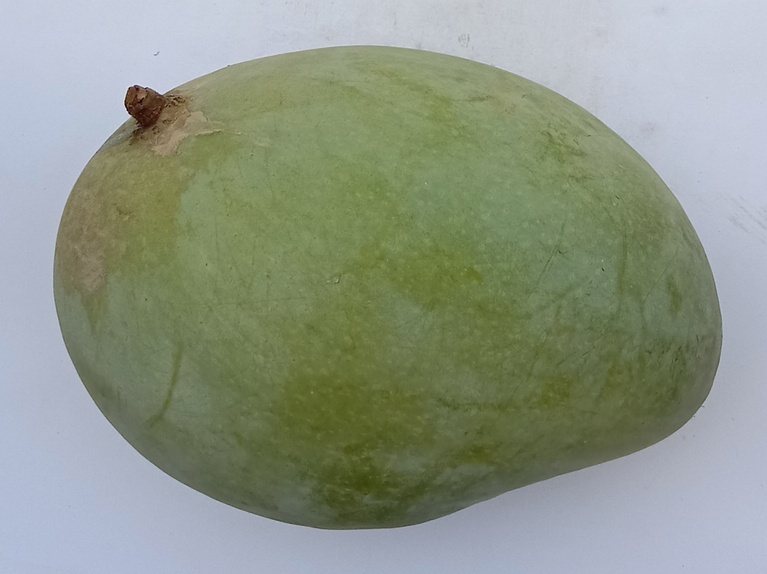
Mango variety: Fajri